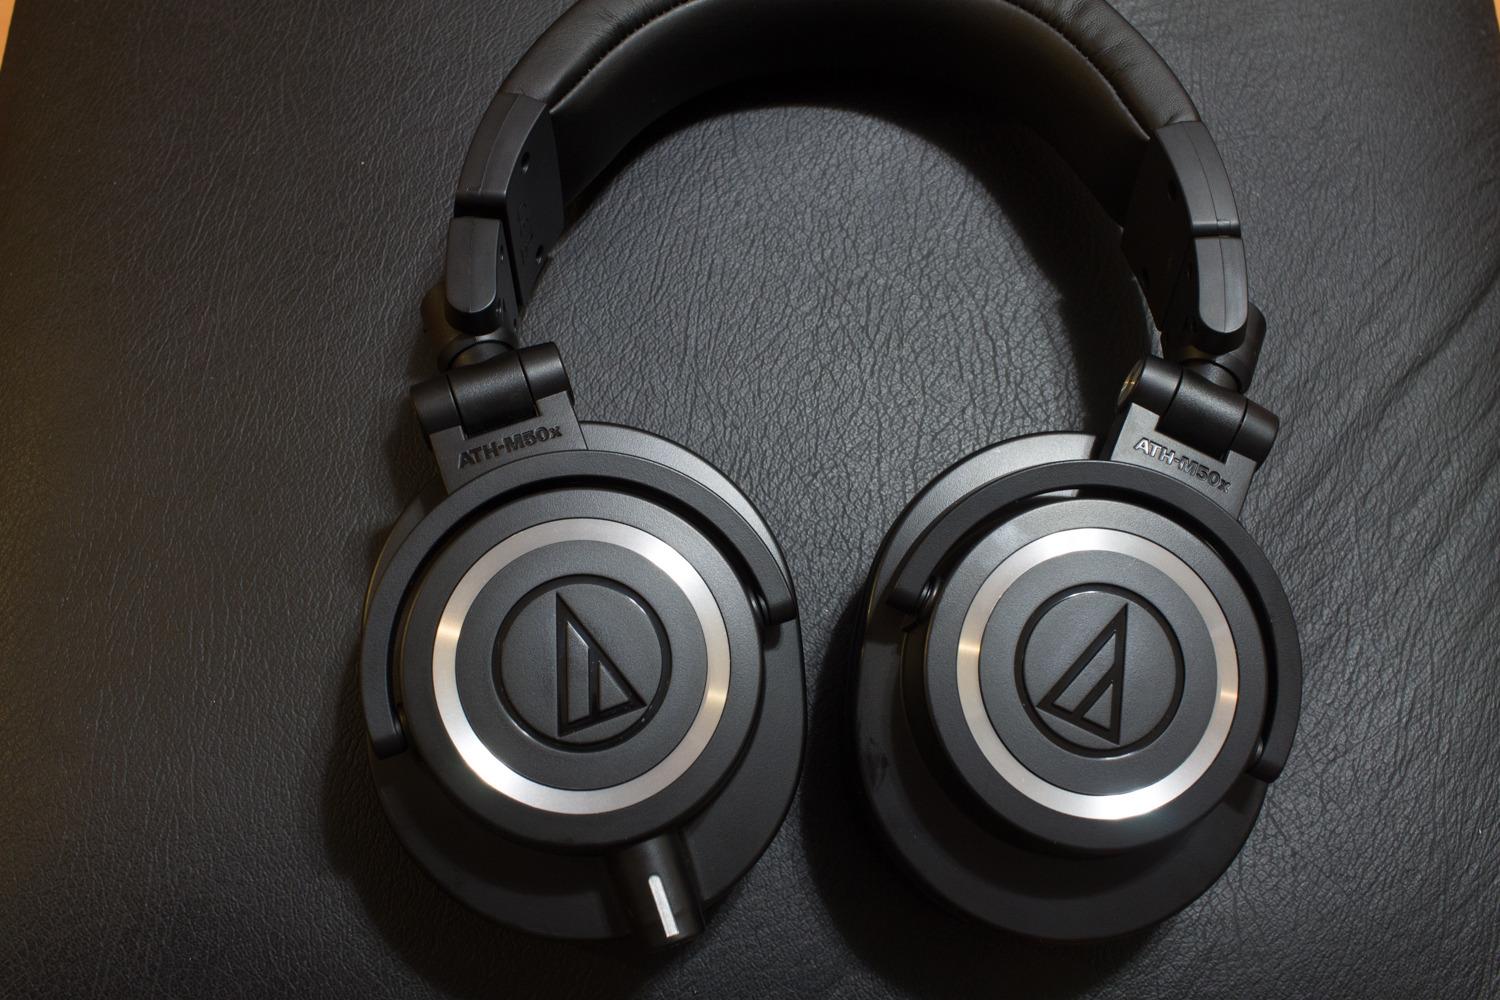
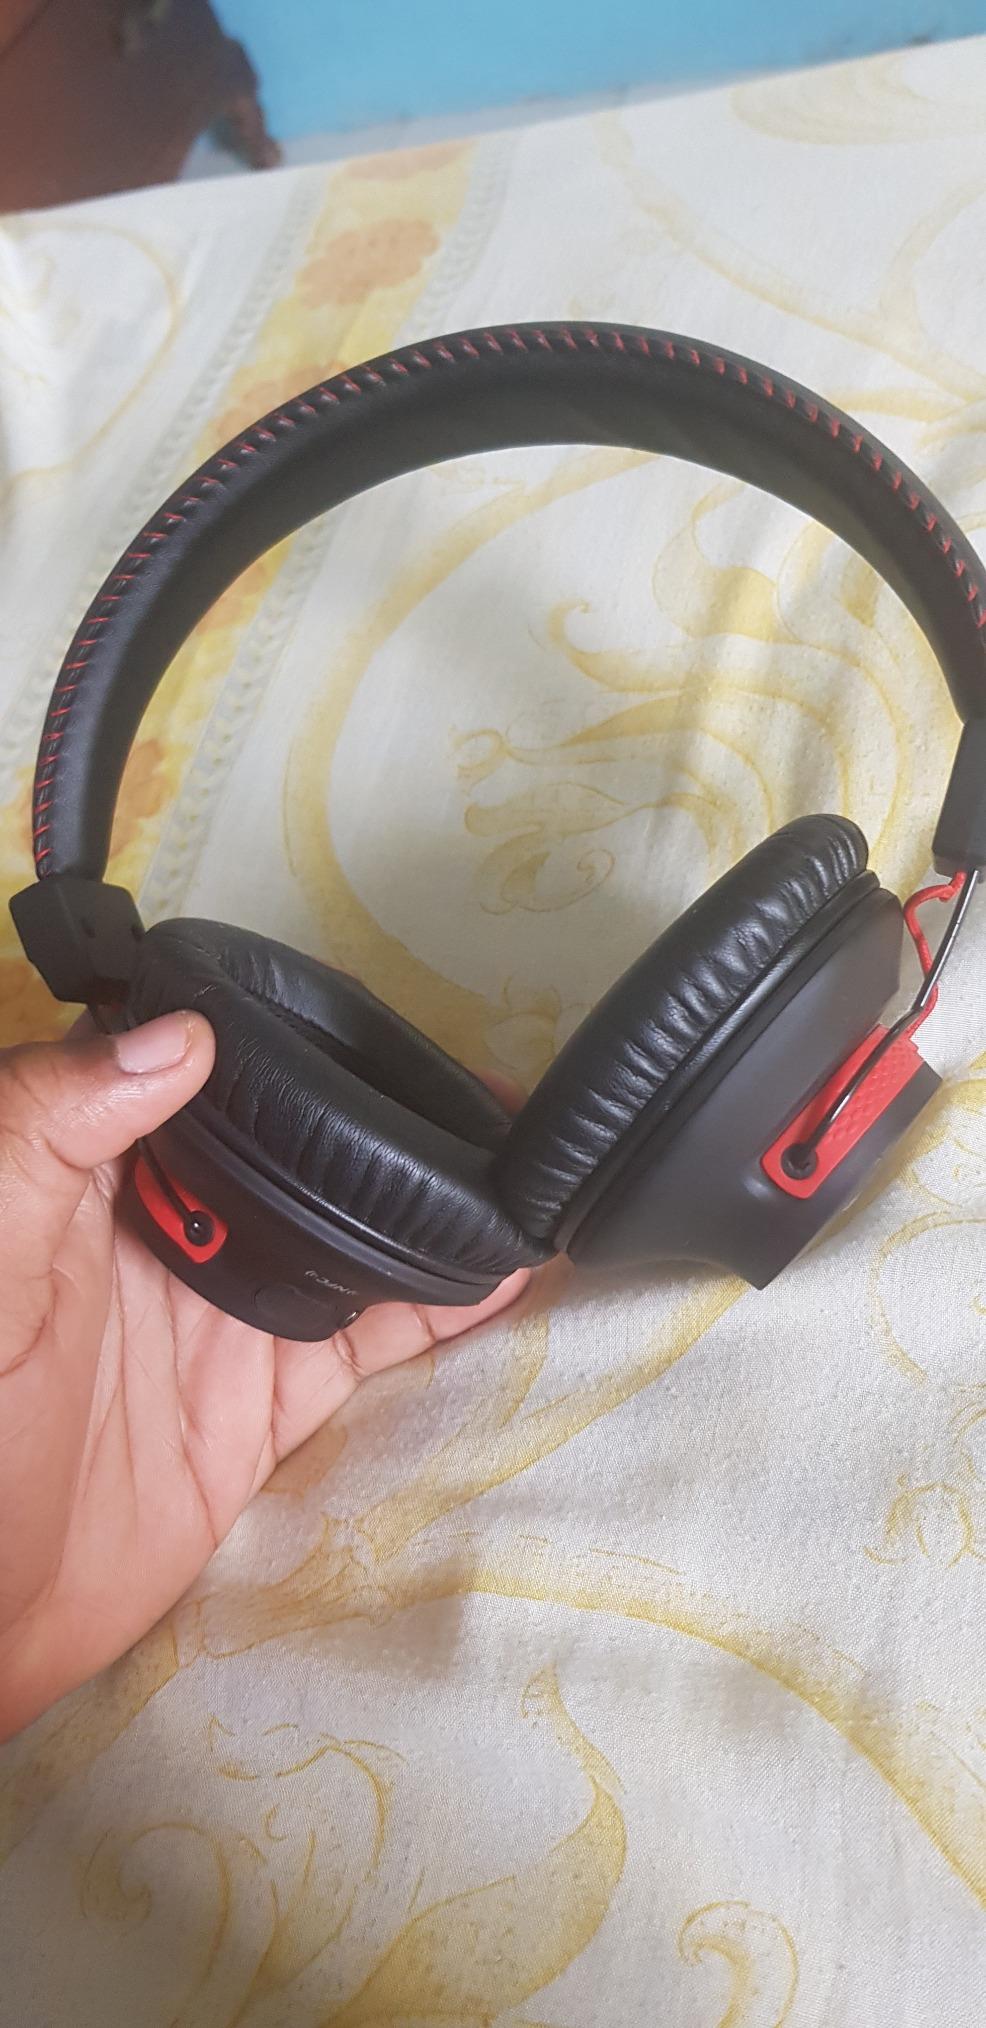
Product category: headphones
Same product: no